Eddy Sánchez

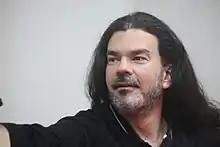

Sánchez was born on 1 September 1973 in Maracay (Venezuela), to a Cuban father and a Spanish mother. Sánchez moved to Spain when he was 14 years old. There he joined Comisiones Obreras (CC.OO.). He studied law at the University of Salamanca (USAL) and graduated in Political Science and Sociology at the Complutense University of Madrid (UCM).